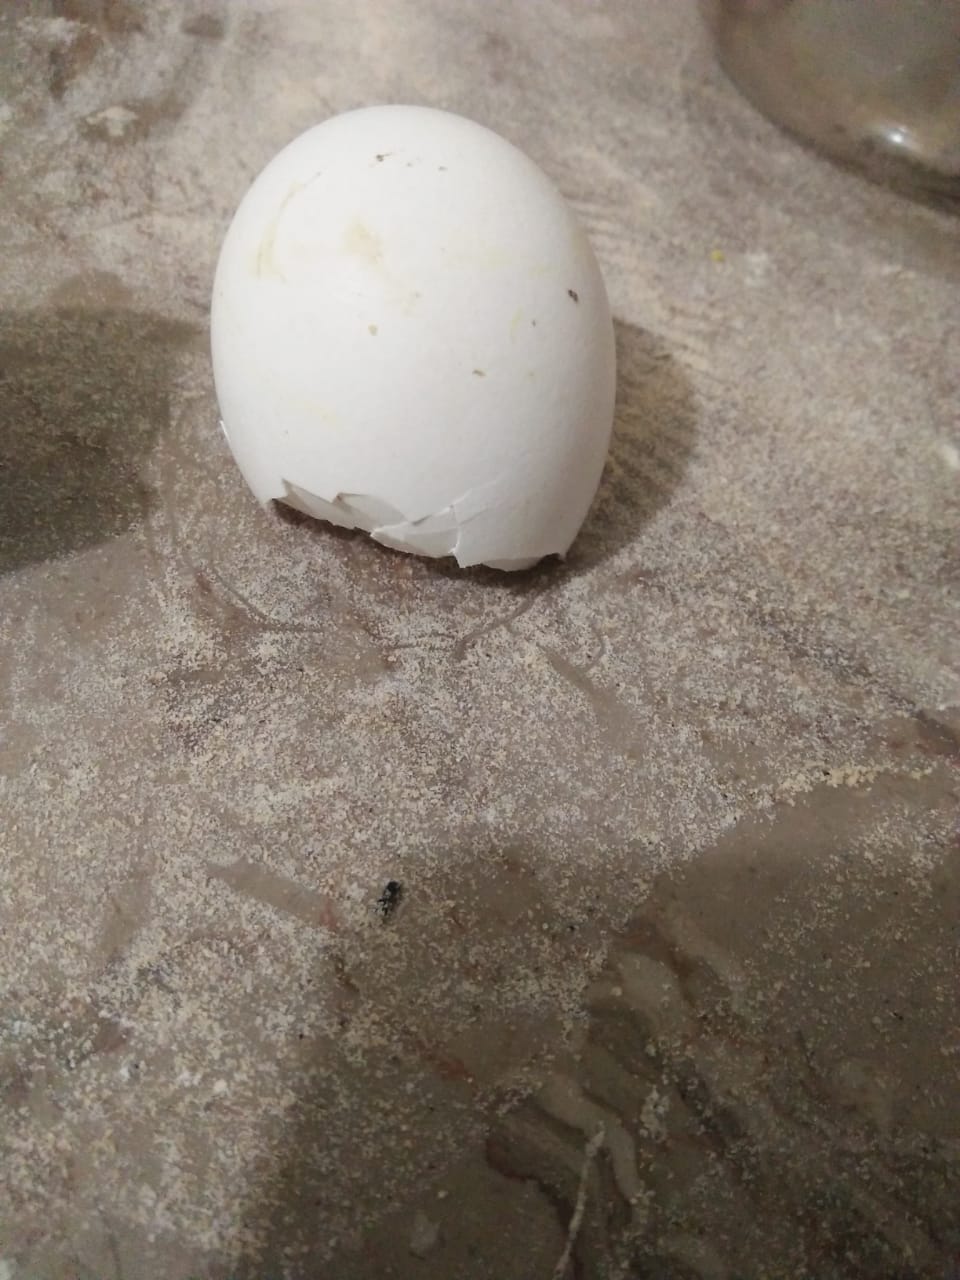
Label: eggshells